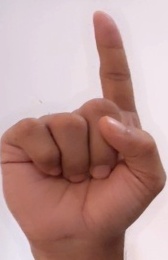
ASL sign: 1